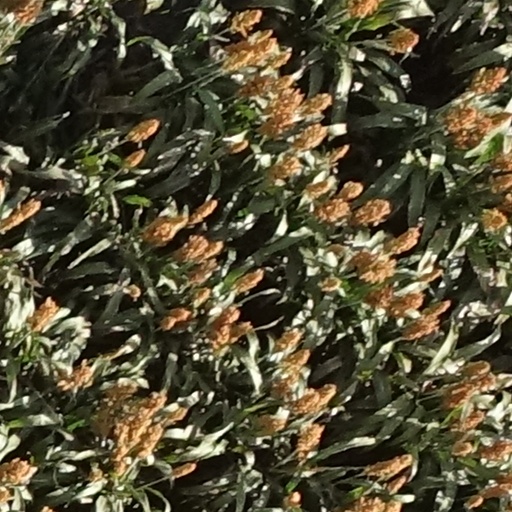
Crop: sorghum